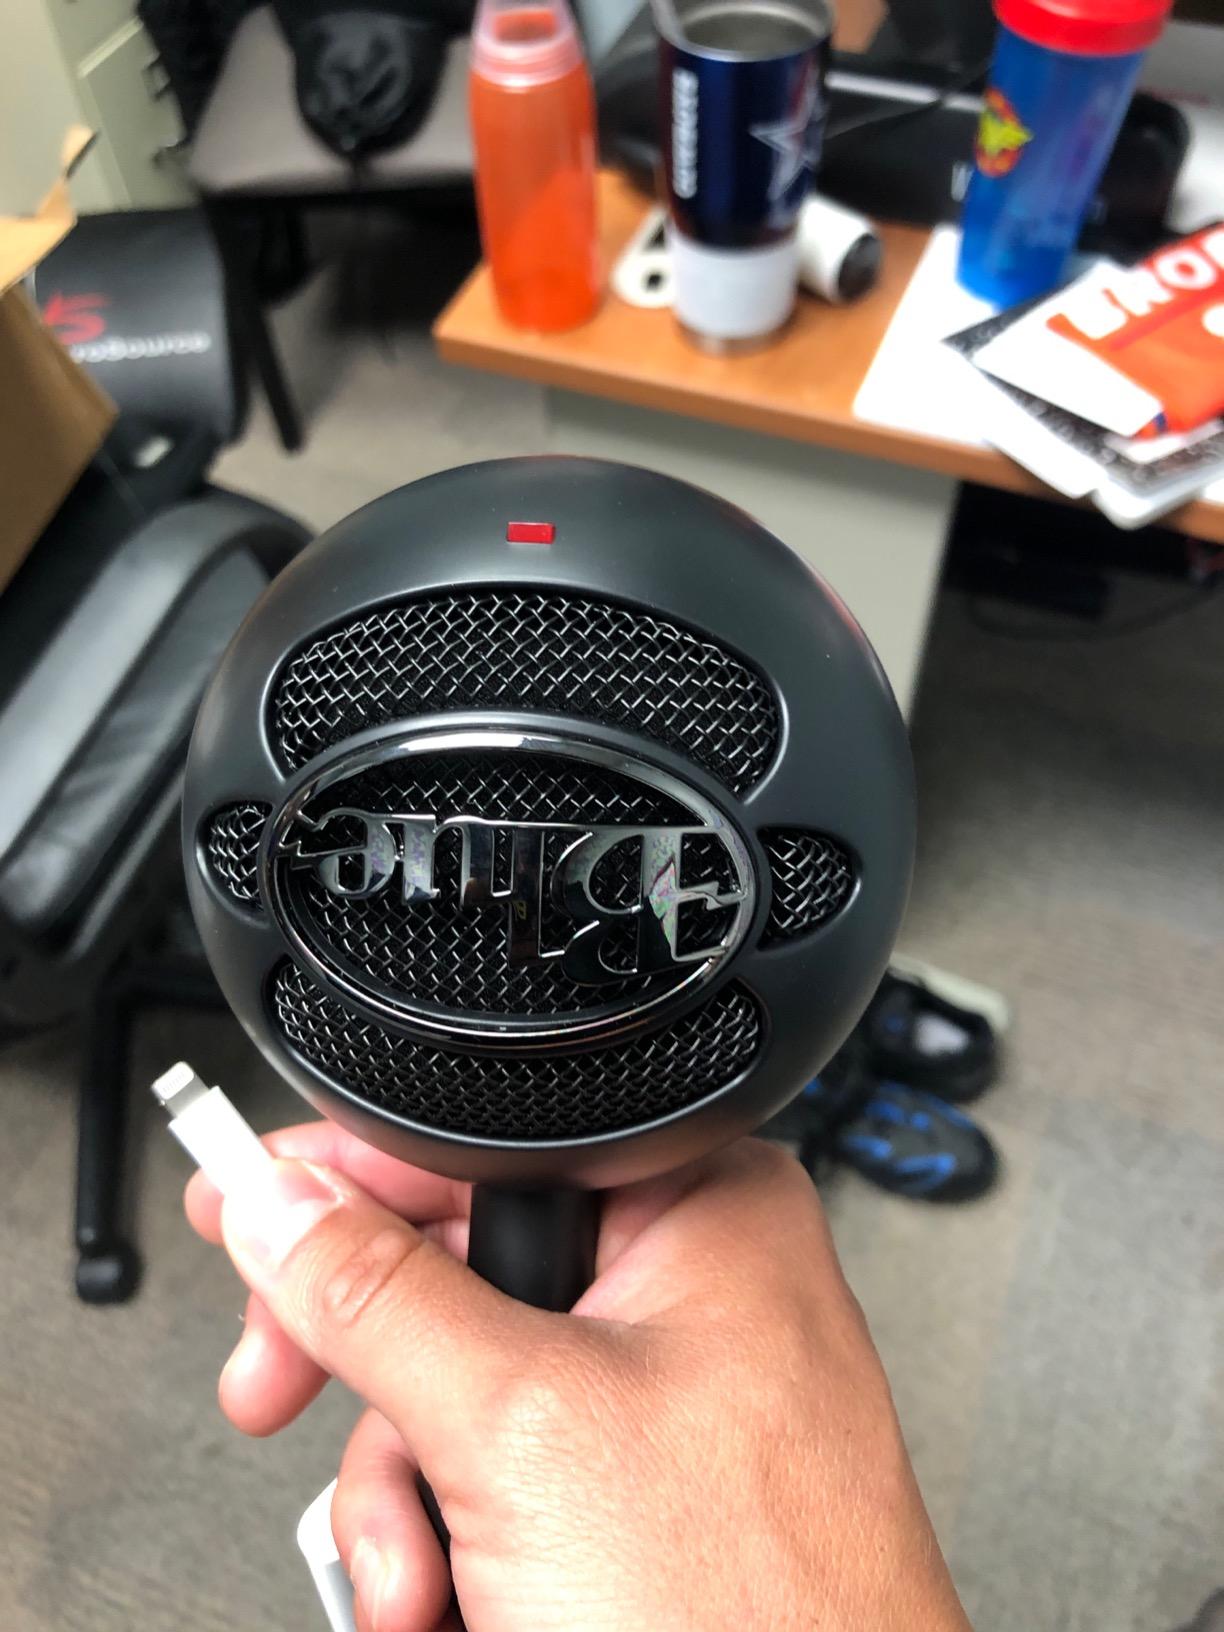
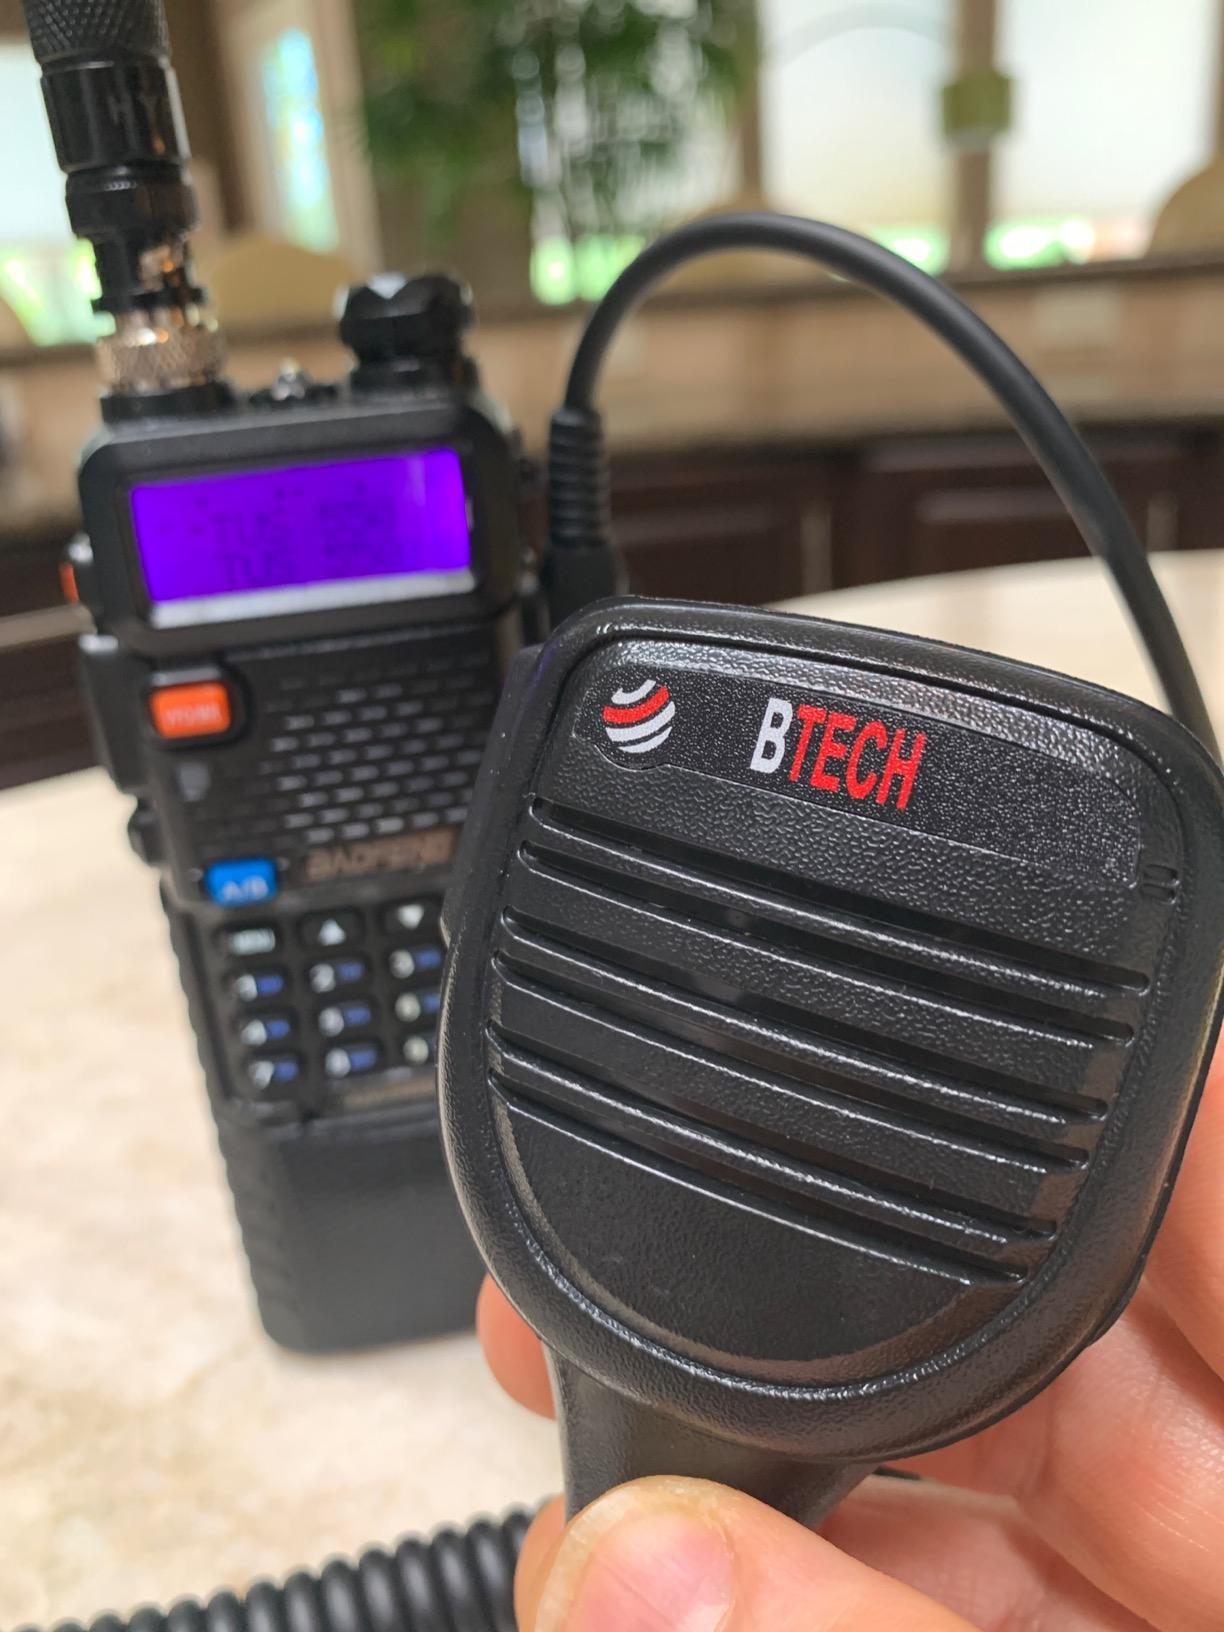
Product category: microphone
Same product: no